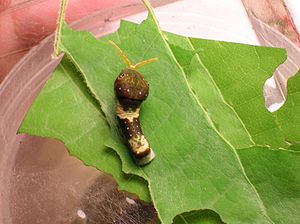
Terpen / Typer
Sommerfulgelarve som udsender terpener fra osmeterium (gule organer)
Terpener er en stor og varieret gruppe af naturligt forekommende kulstofforbindelser, som primært produceres i mange planter, specielt i nåletræer, men også af nogle insekter, som f.eks. svalehalelarver, der udsender terpener, når de er truet. Terpener er hovedbestandelen i harpiks, og i terpentin fremstillet af harpiks. Navnet terpen er afledt af ordet terpentin. Når terpener ændres kemisk, som f.eks. ved oxidation eller omdannelse af kulstofskelettet, kaldes de resulterende forbindelser for terpenoider. Dog bruges ordet terpen af og til som samlebetegnelse for alle terpener og terpenoider.